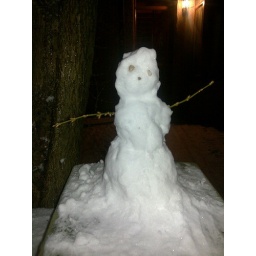
Arrived home to this snow pixie. Now off to read to the boys in their beds.